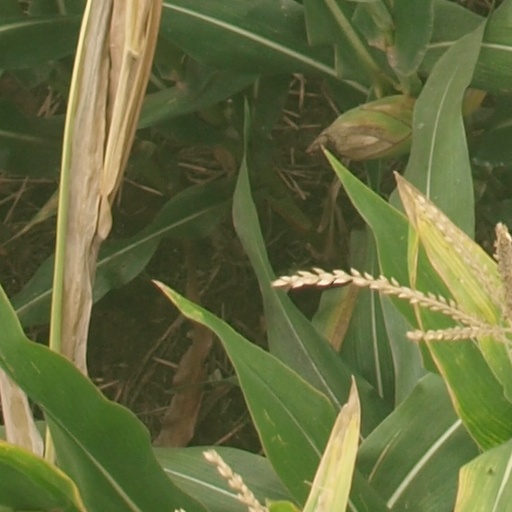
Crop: maize; corn